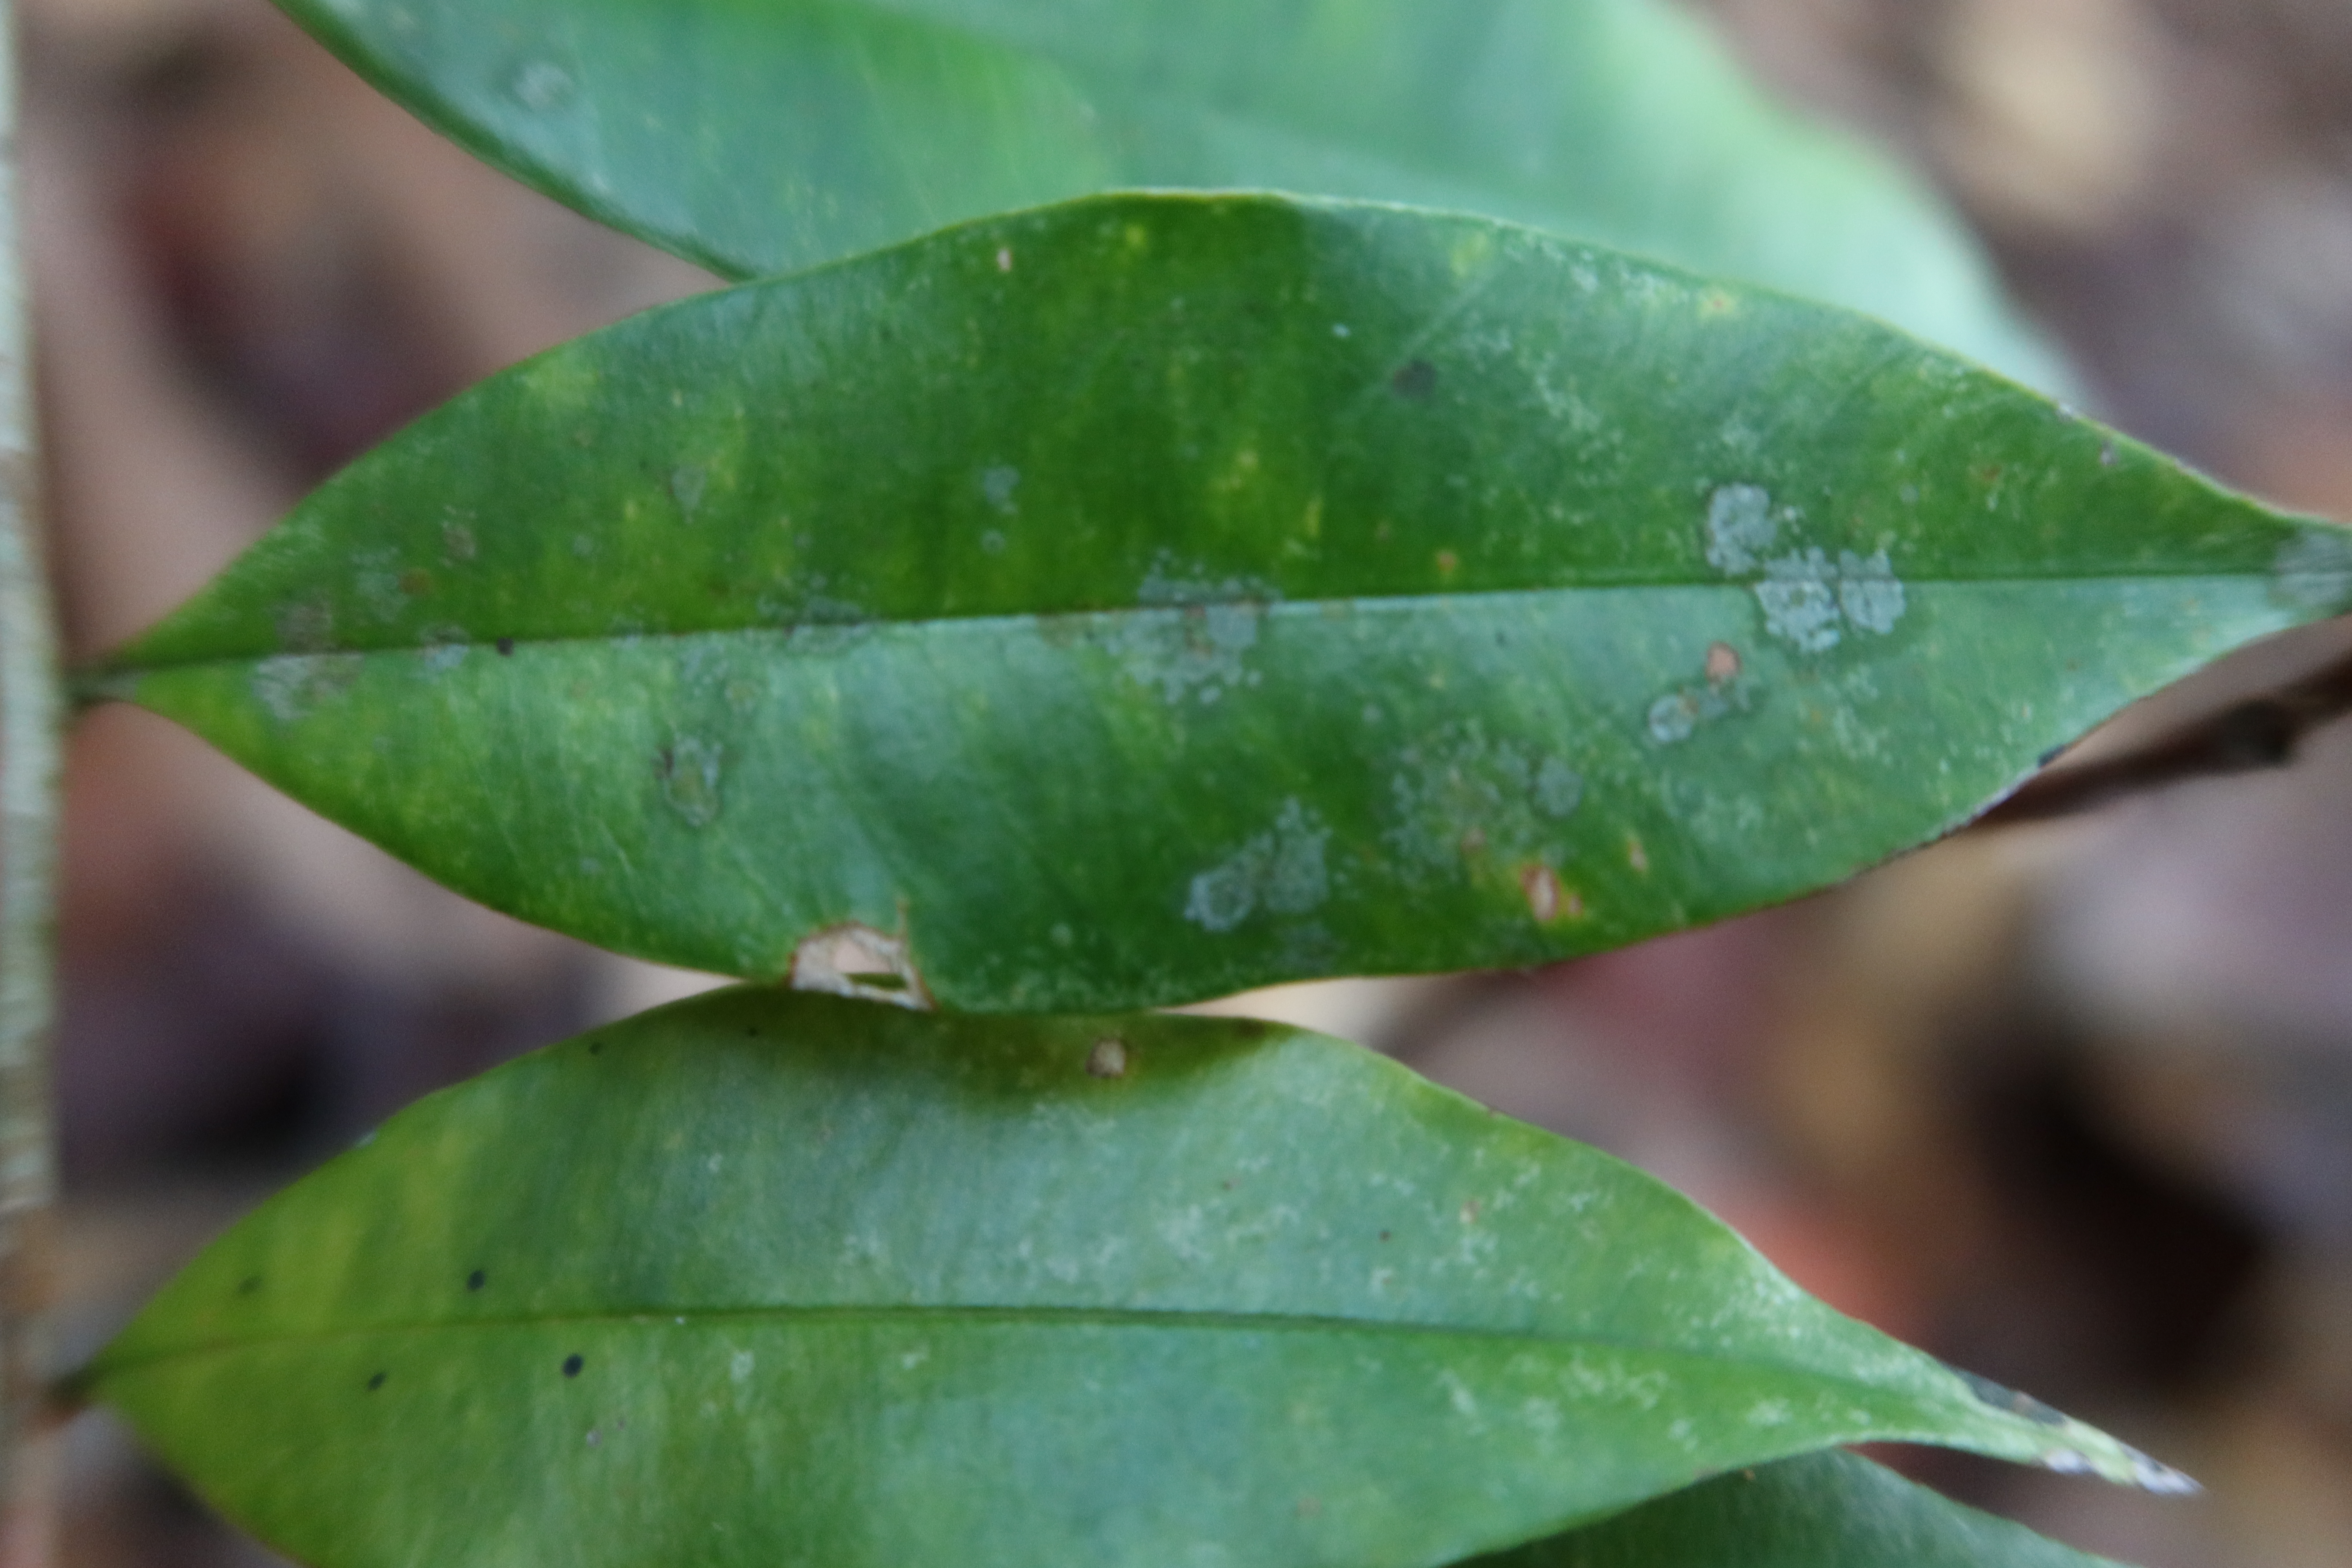
Label: Brown spots